Evolution of the Philippine Flag

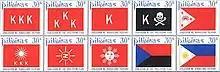
Stamps featuring the "Evolution of the Philippine Flag". (1972)

The flags has been presented as the "Evolution of the Philippine Flag" as early as 1972 as part of a postal stamp series. The set were featured also featured during the Philippine Centennial celebration of 1998.